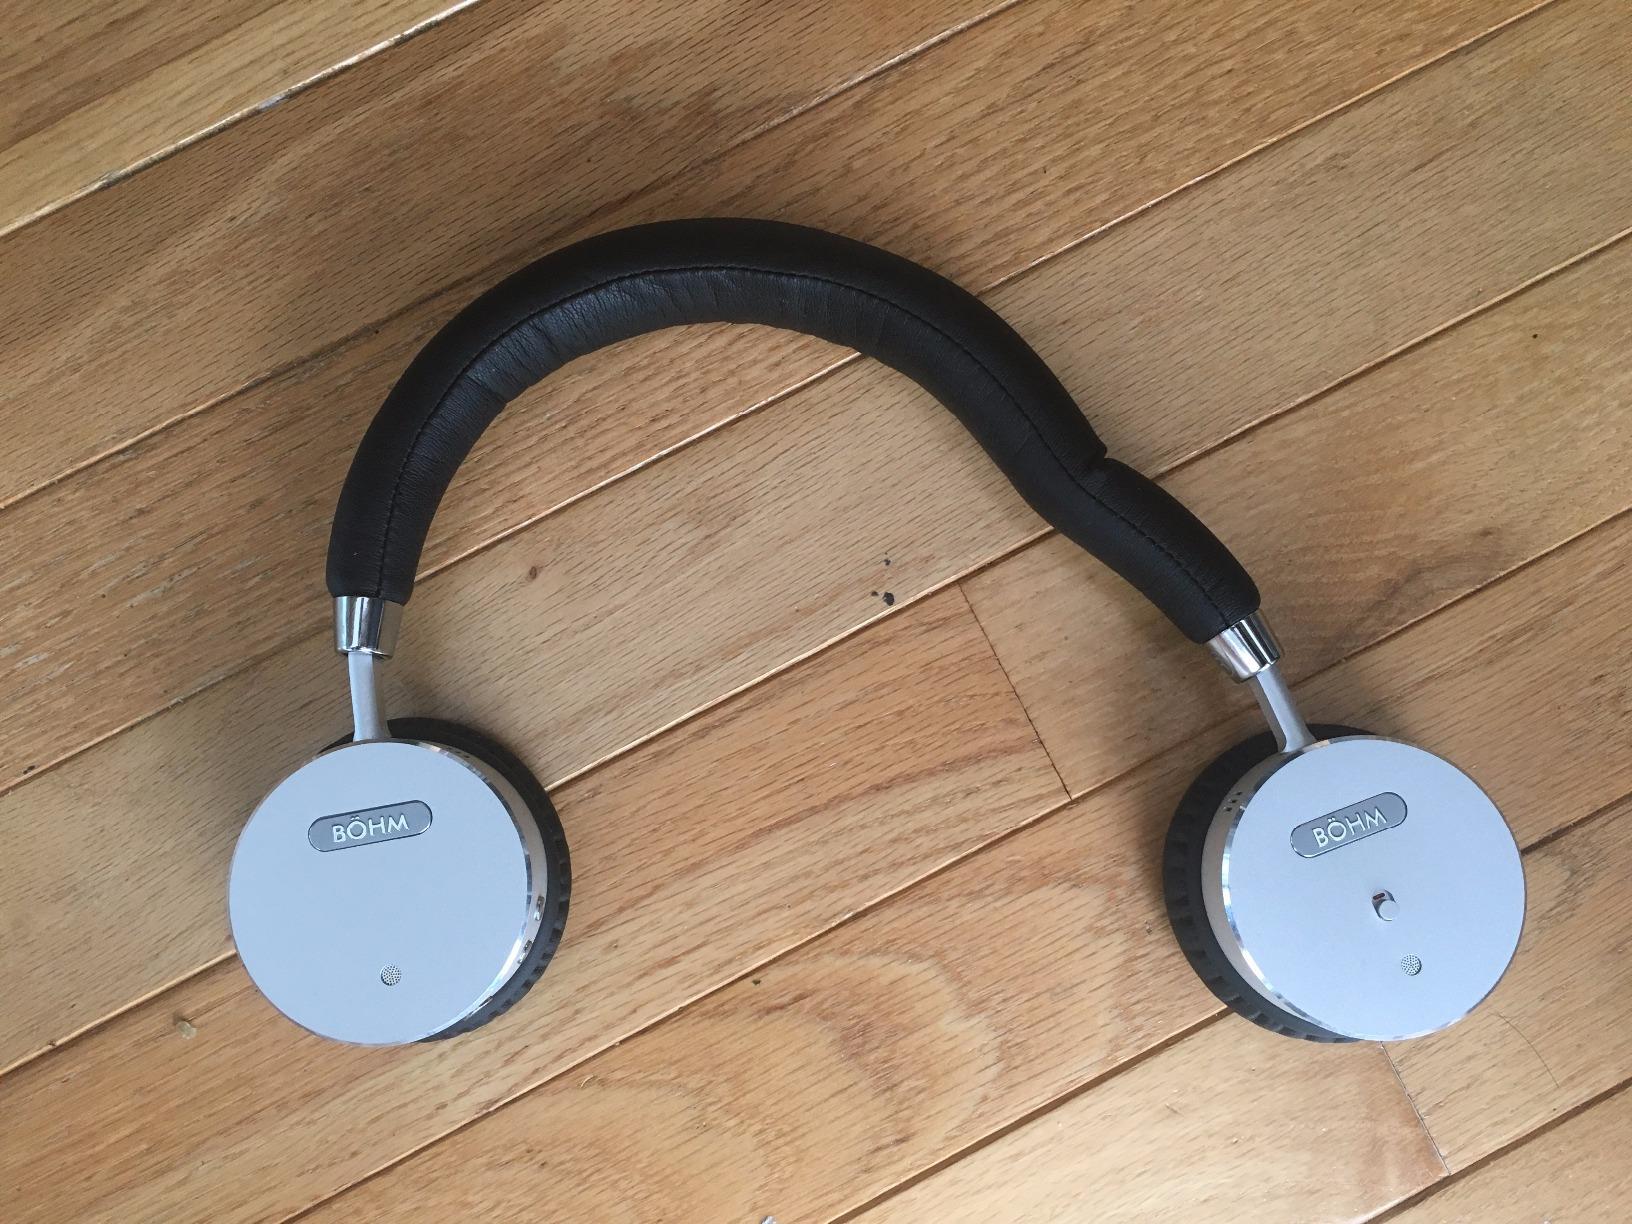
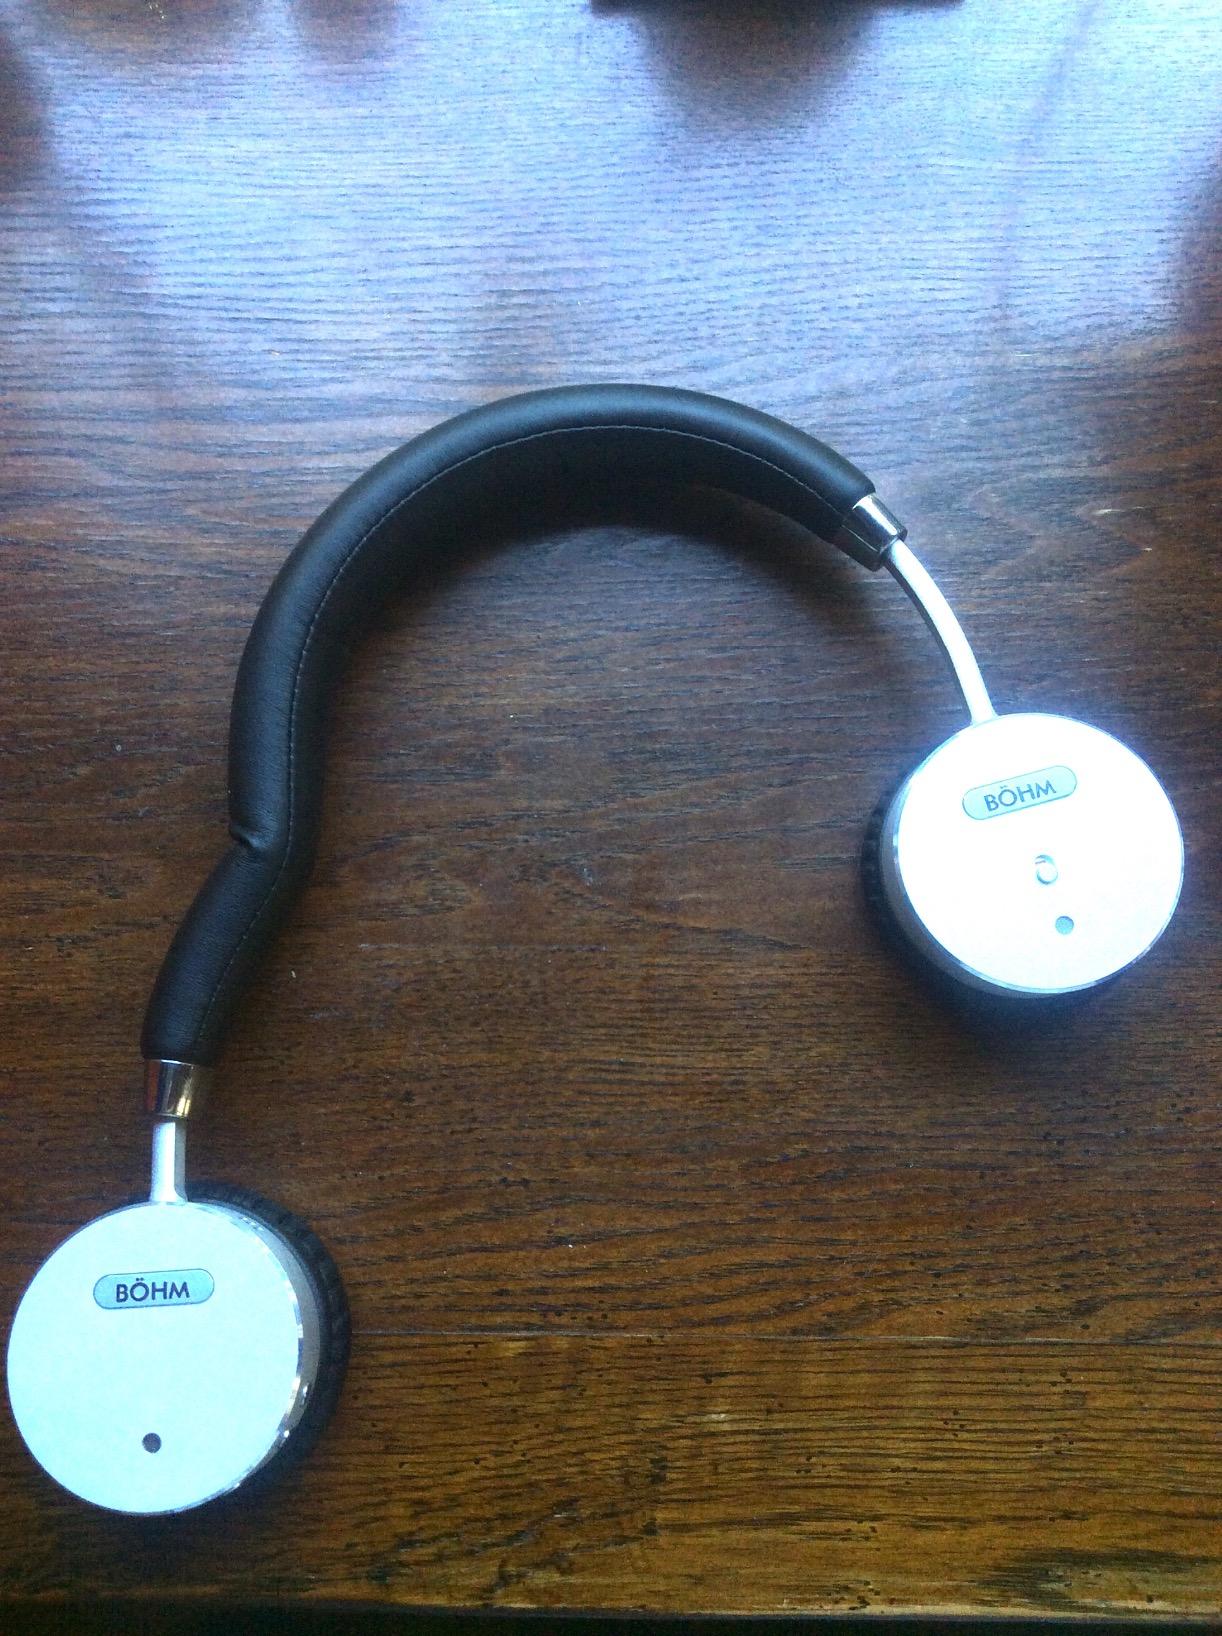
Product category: headphones
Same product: yes